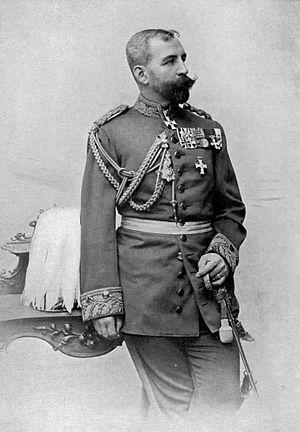
Friedrich von Bernhardi est un militaire prussien, né le 22 novembre 1849 à Saint-Pétersbourg, mort le 11 décembre 1930 à Kunnersdorf près de Hirschberg, auteur de plusieurs essais de théorie militaire très remarqués à la veille de la Première Guerre mondiale. Pendant cette guerre, il est nommé General der Kavallerie et commande une grande unité équivalant à un corps d'armée.